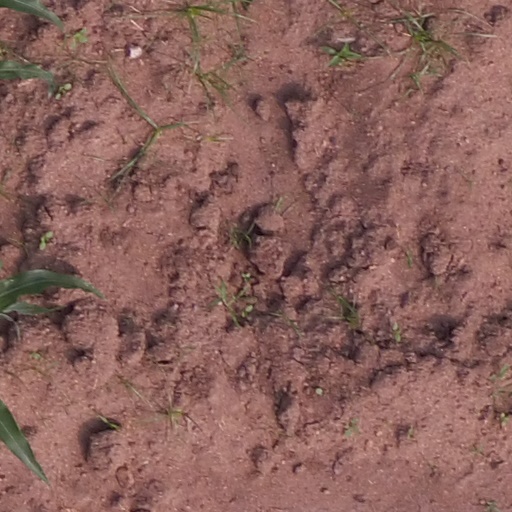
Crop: maize; corn